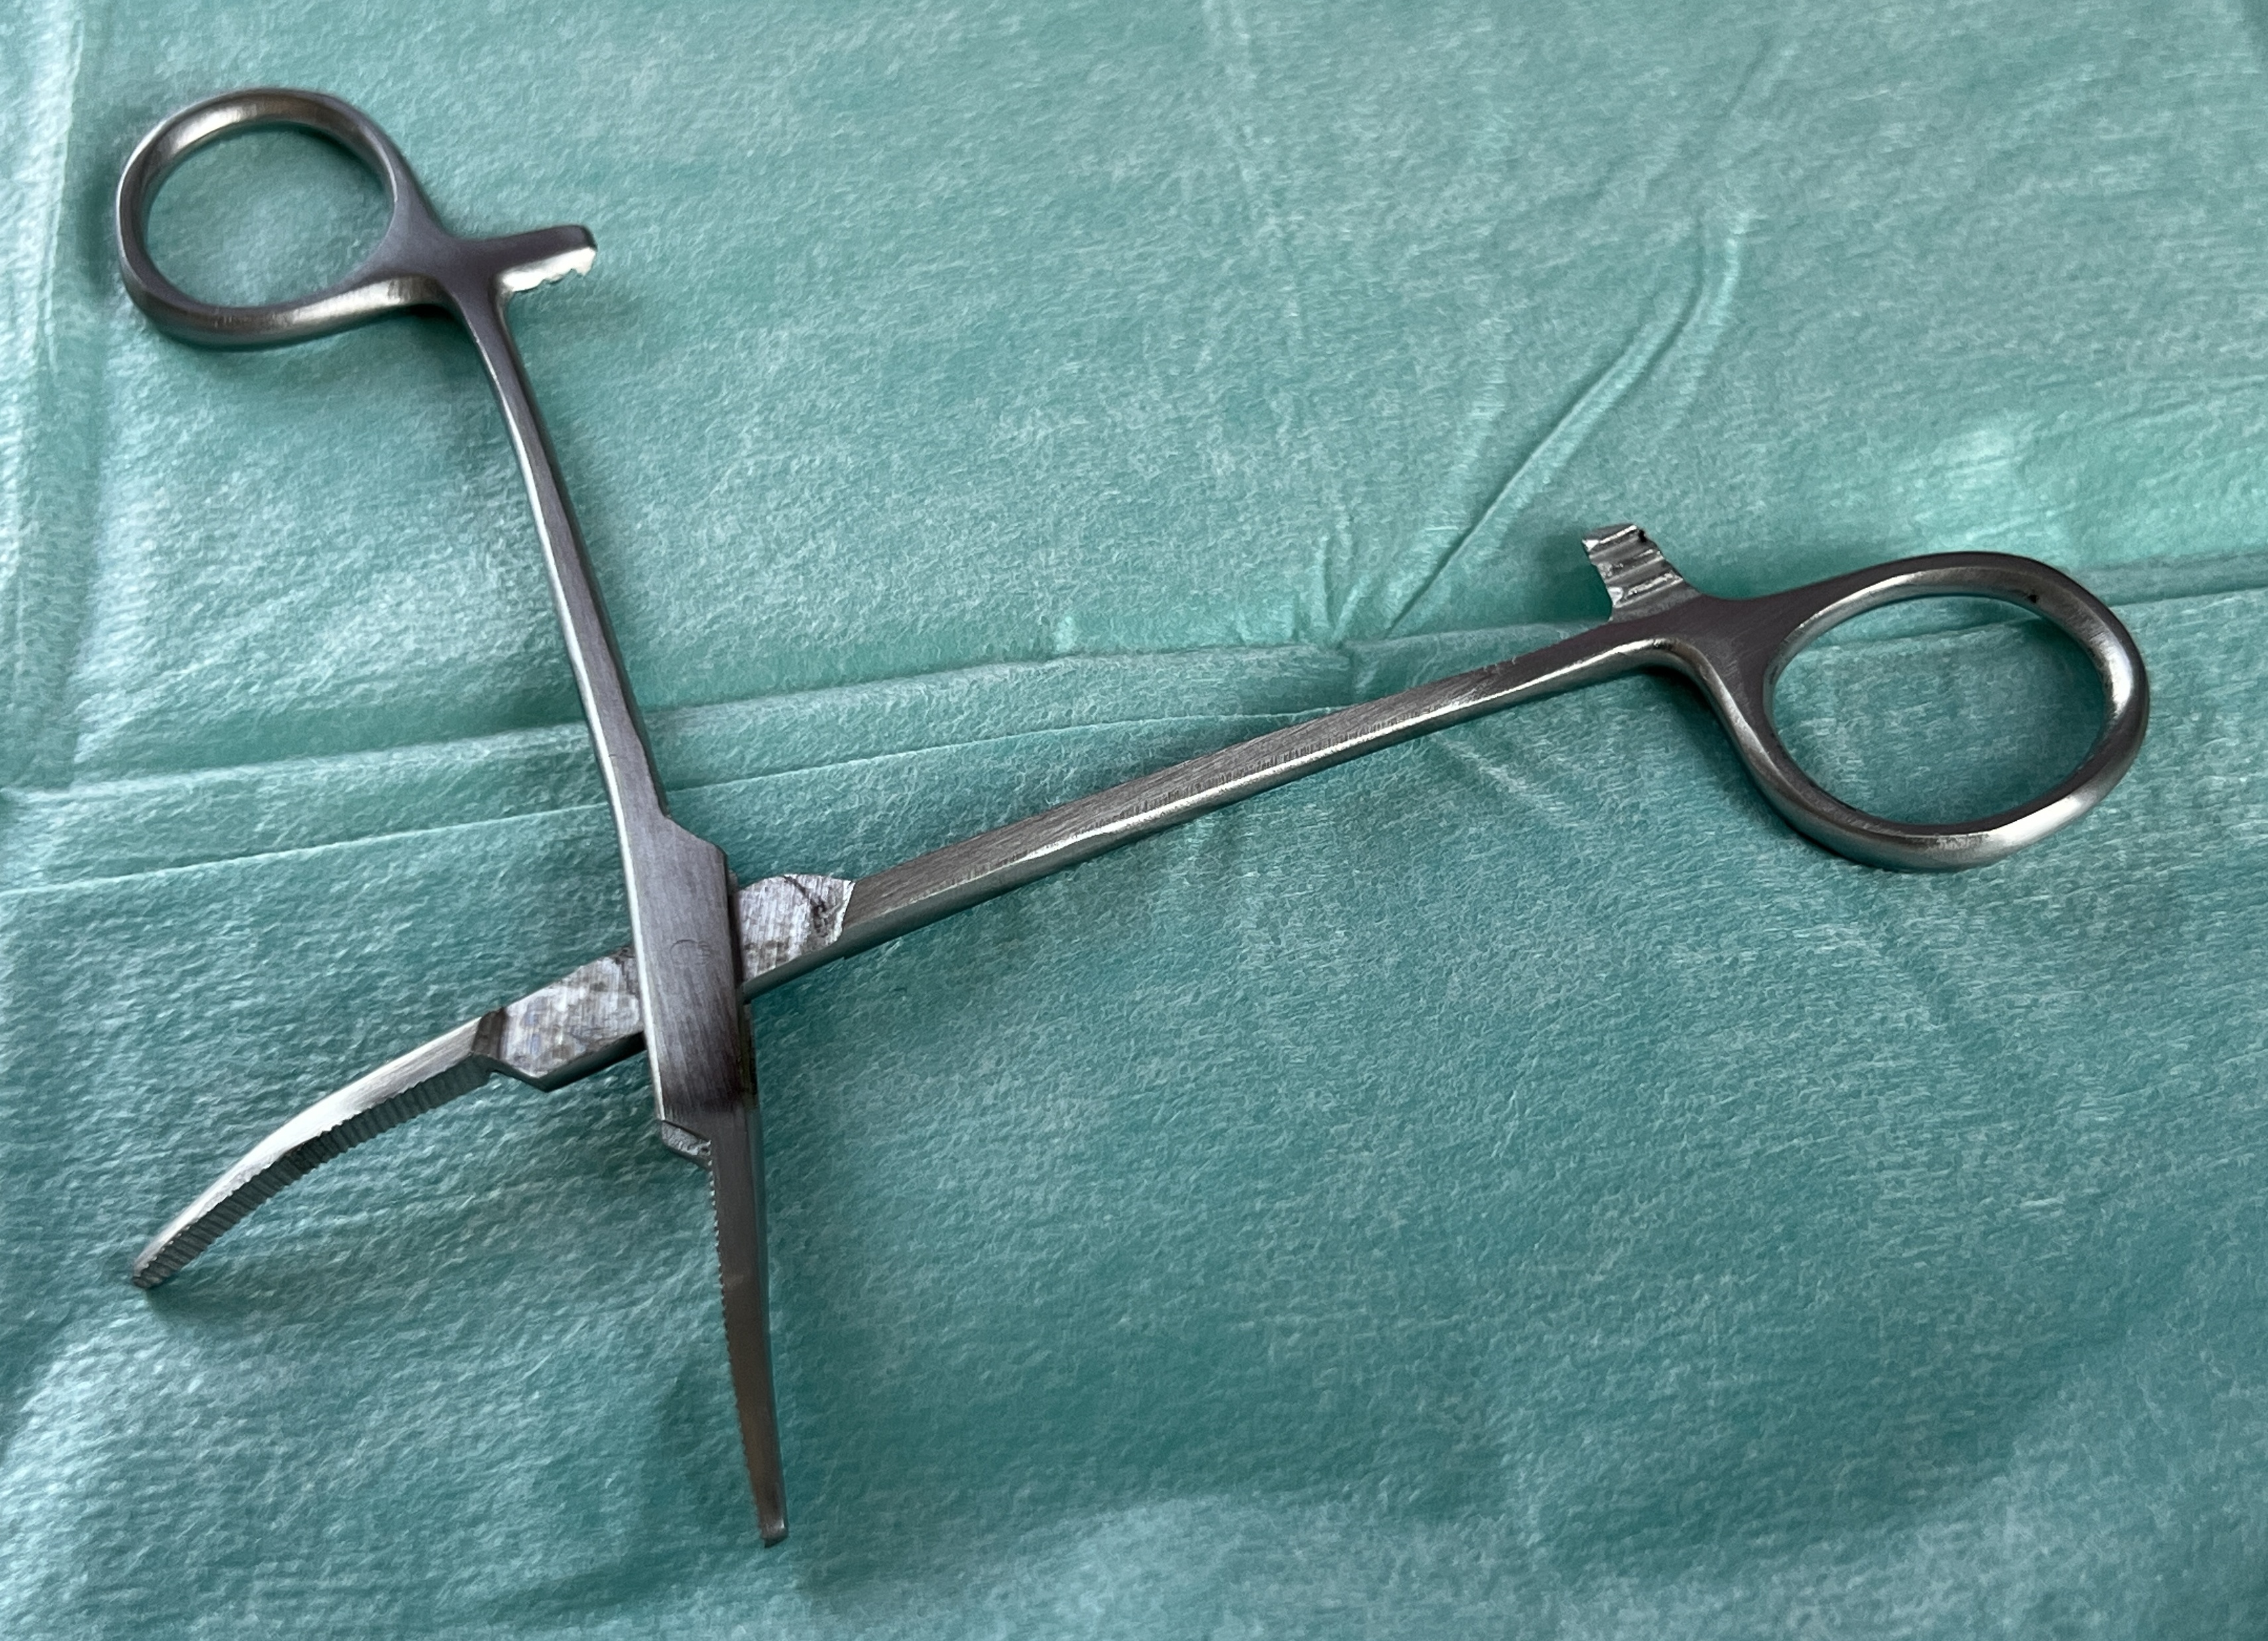
Hinged instrument state: open